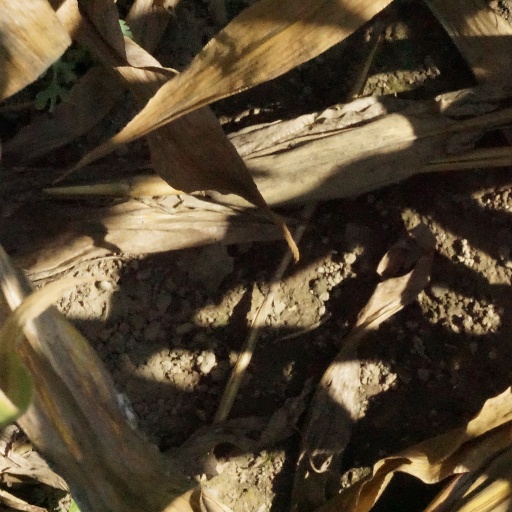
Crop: maize; corn